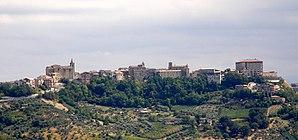
Bucchianico est une commune italienne de la province de Chieti dans la région Abruzzes en Italie.